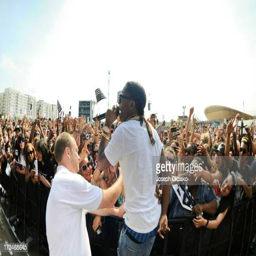
person performs on day of festival